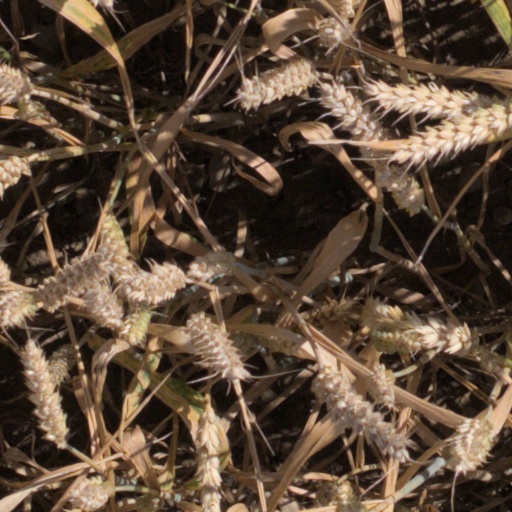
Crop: wheat